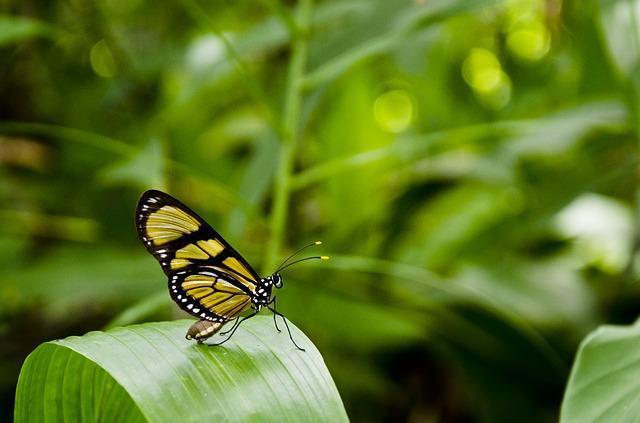
butterfly